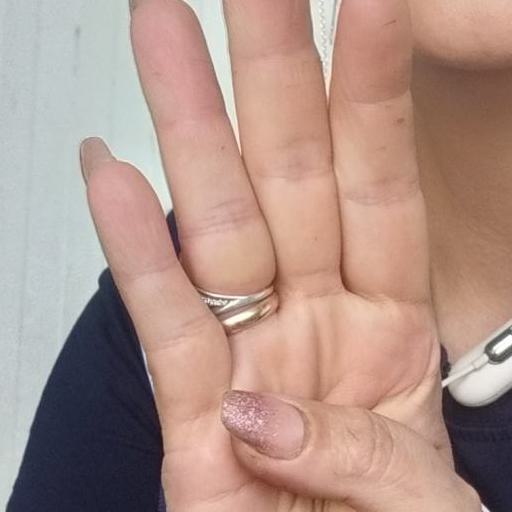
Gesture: four